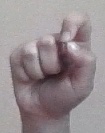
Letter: fa